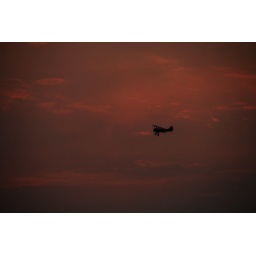
Airplane in the red sky